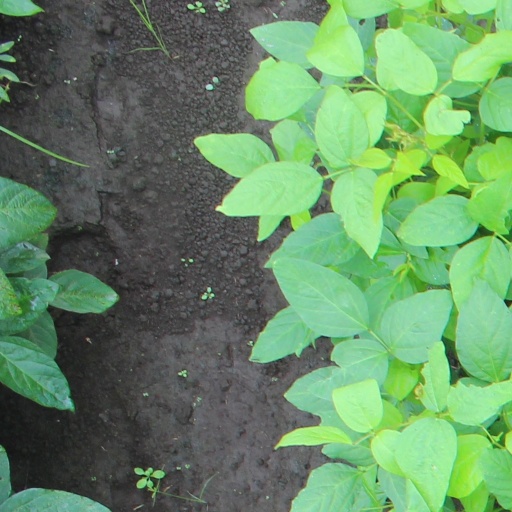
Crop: soybean